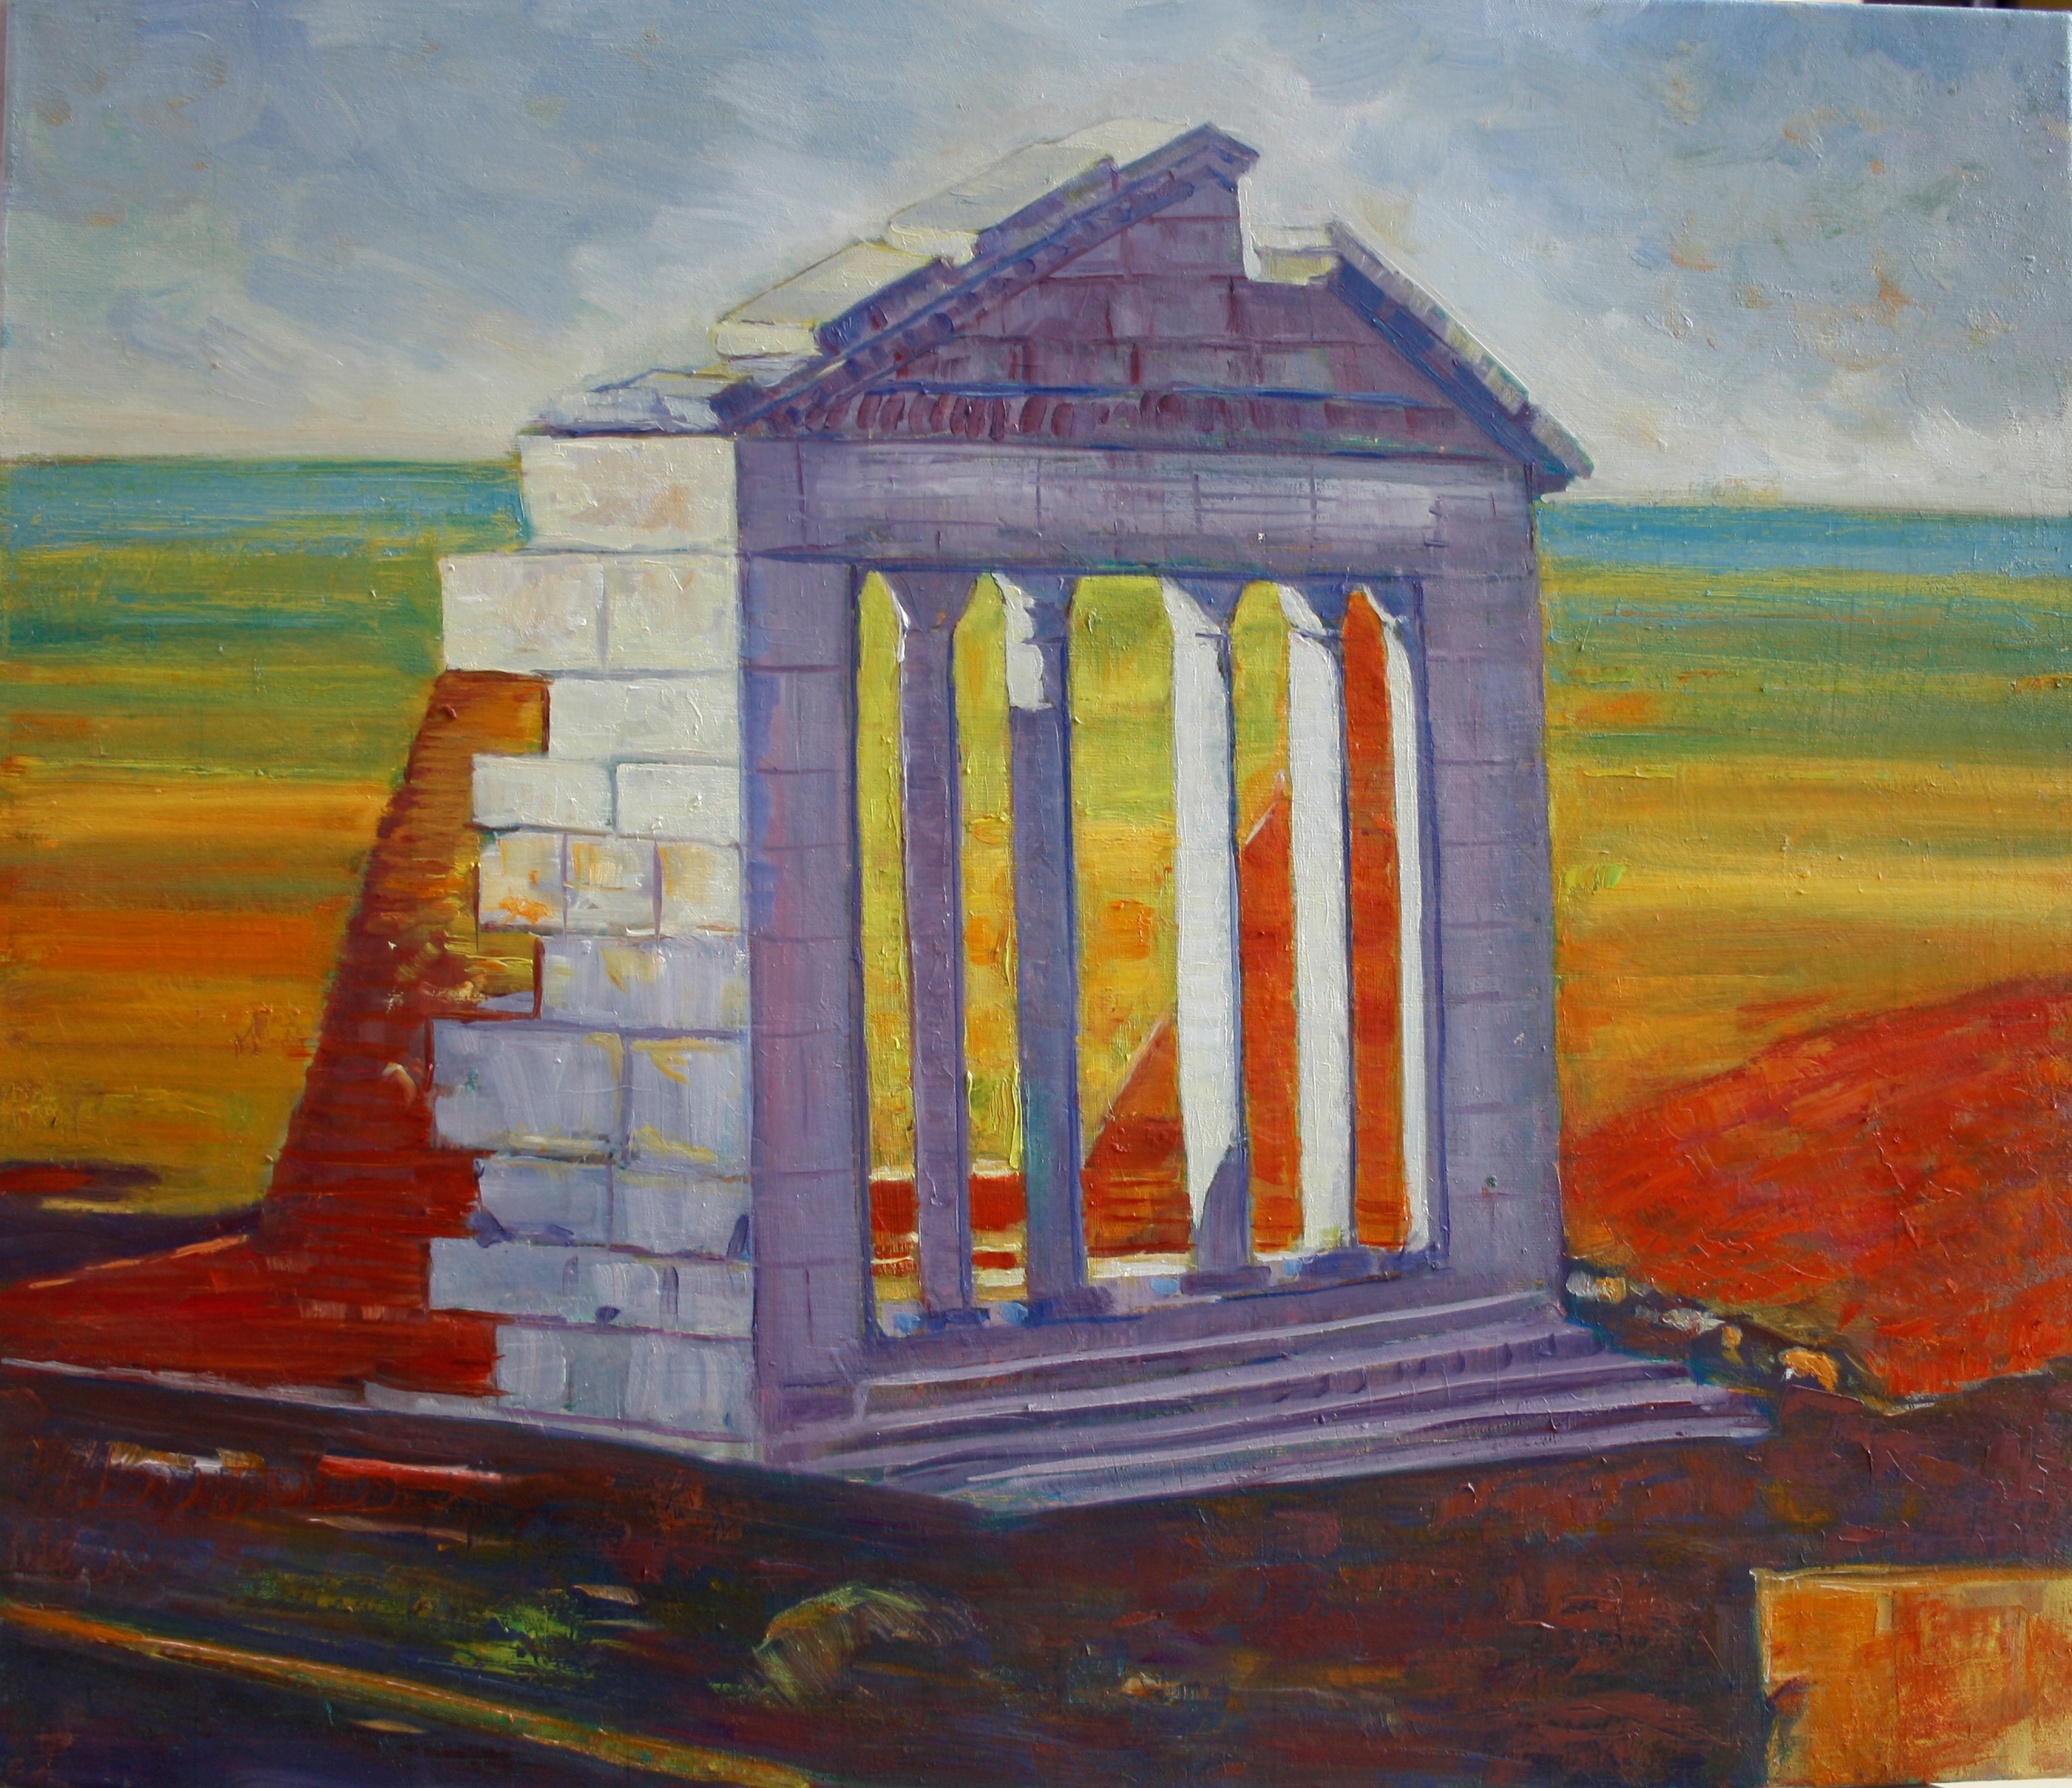
albania, apollonia, painting, visual arts, art, modern art, watercolor paint, acrylic paint